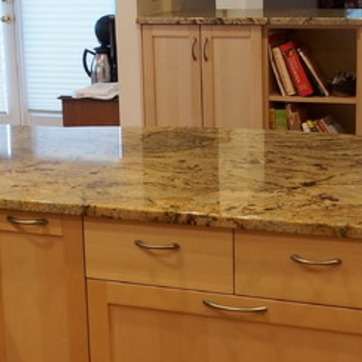
Material: polishedstone